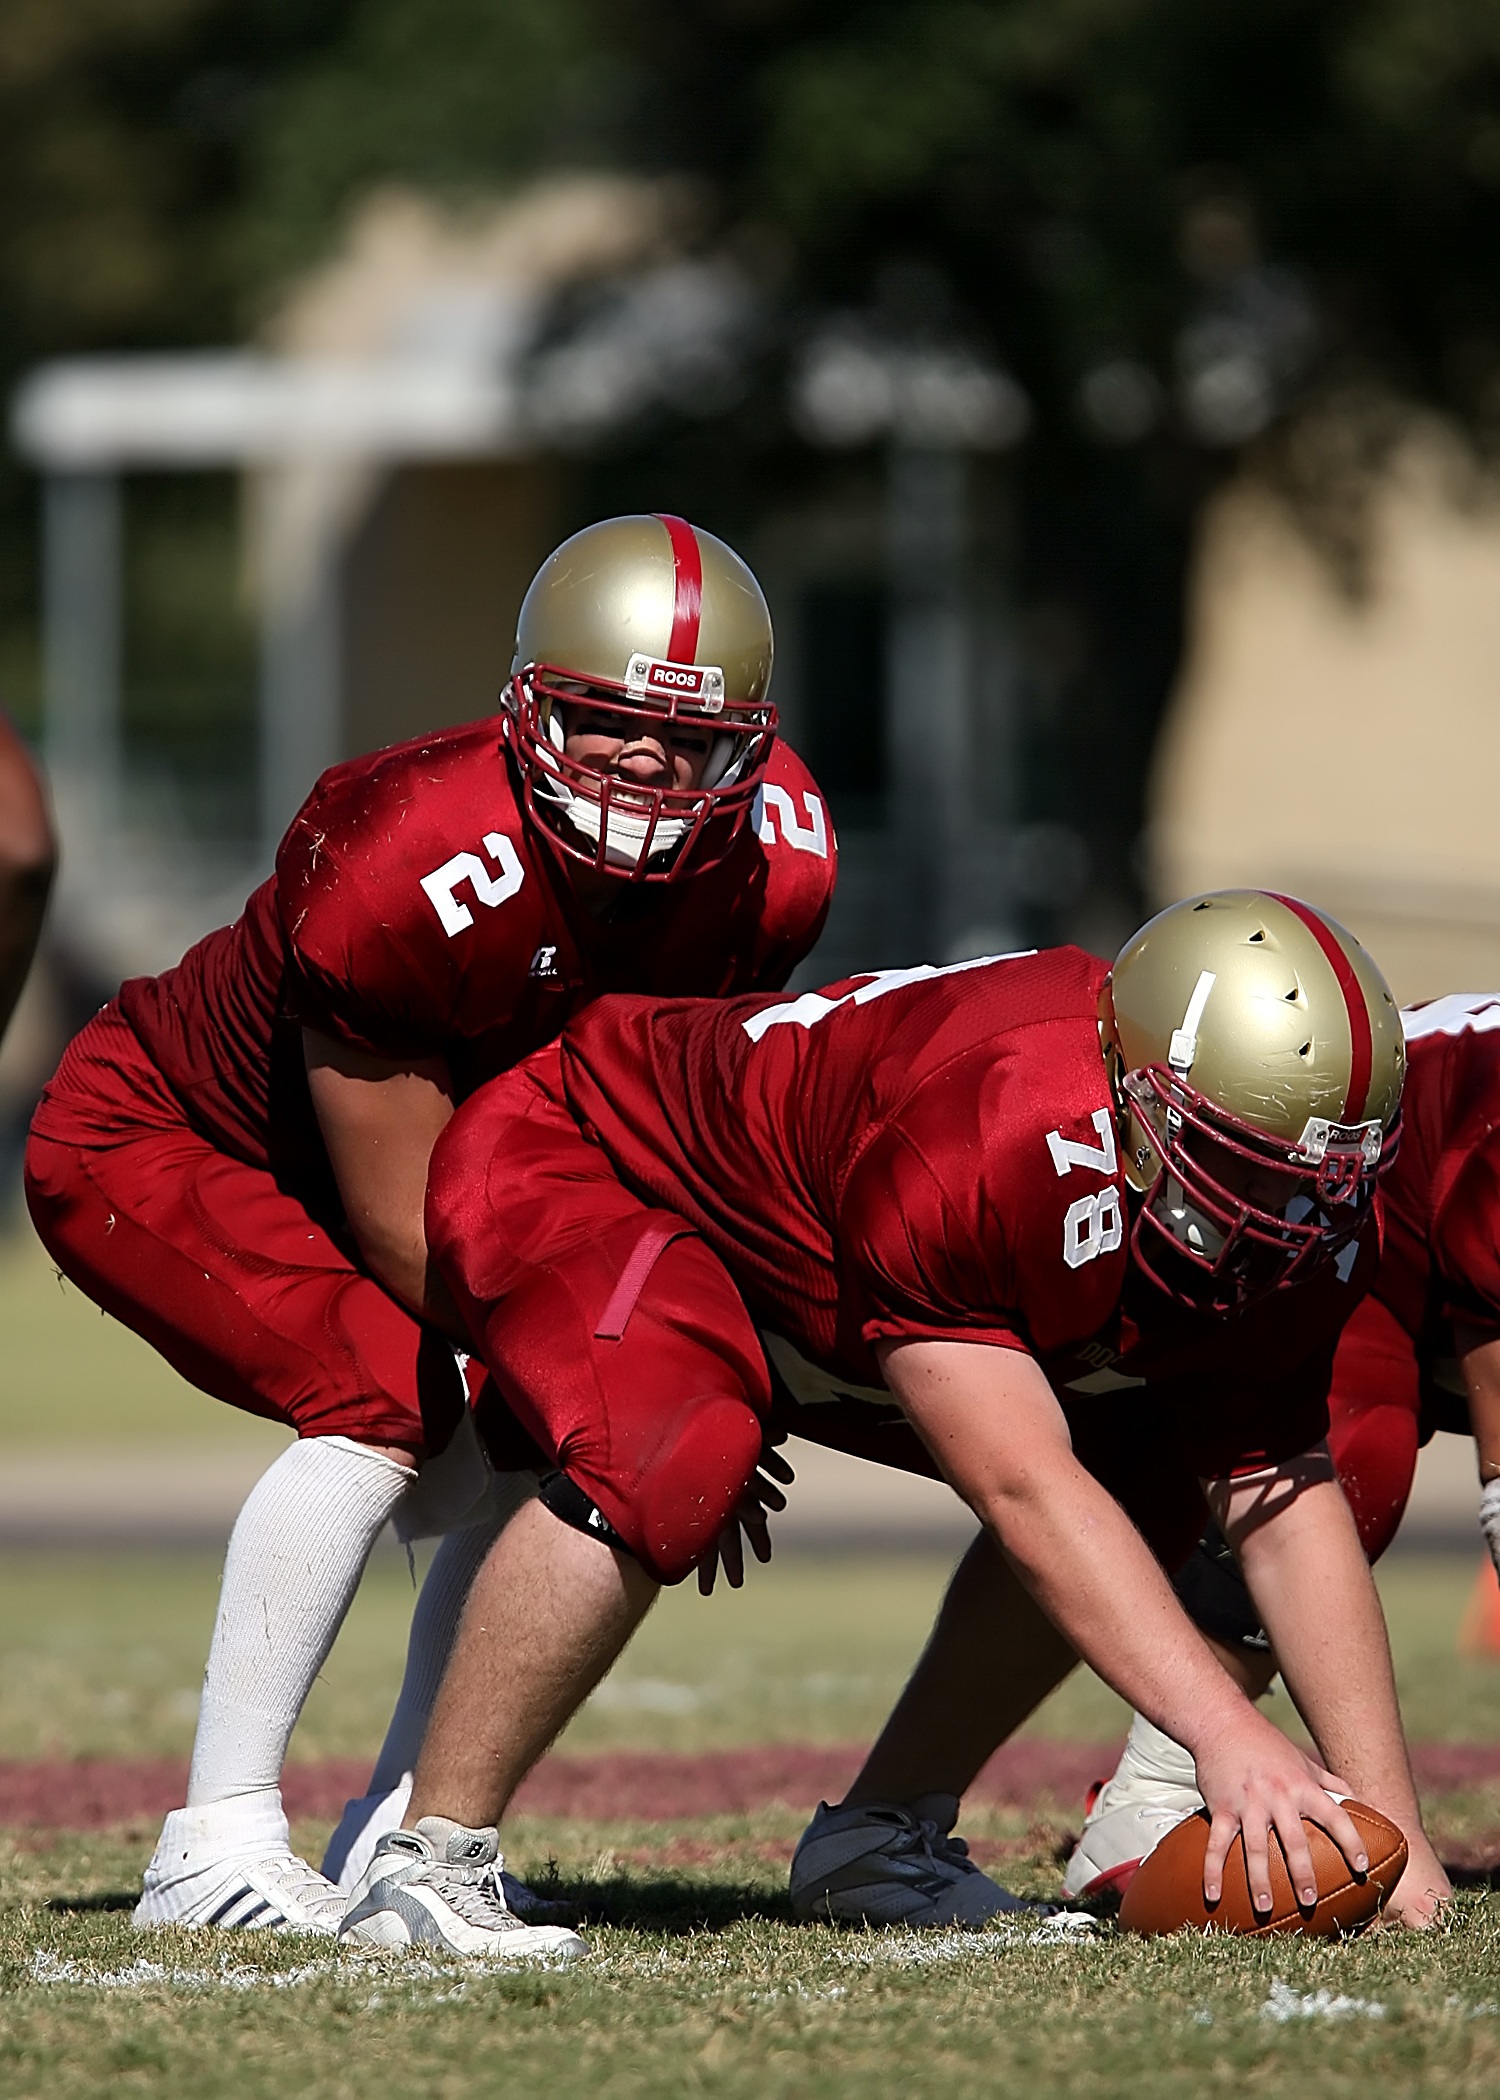
sport, field, game, play, red, action, soccer, football, player, competition, team, american football, gold, sports, helmet, ball, uniform, center, texas, snapper, snap, college, athlete, athletics, texan, tackle, crimson, football player, american football player, football american, offense, ball game, quarterback, pigskin, team sport, american football field, ncaa, lineman, football equipment and supplies, gridiron football, protective equipment in gridiron football